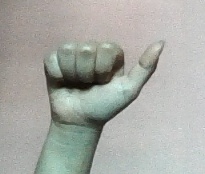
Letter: dhad